Symphony No. 3 (Haydn)

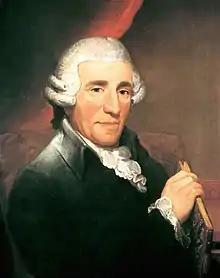
Joseph Haydn

Joseph Haydn's Symphony No. 3 in G major, Hoboken I/3, is believed to have been written between 1760 and 1762.